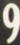
Number: 9